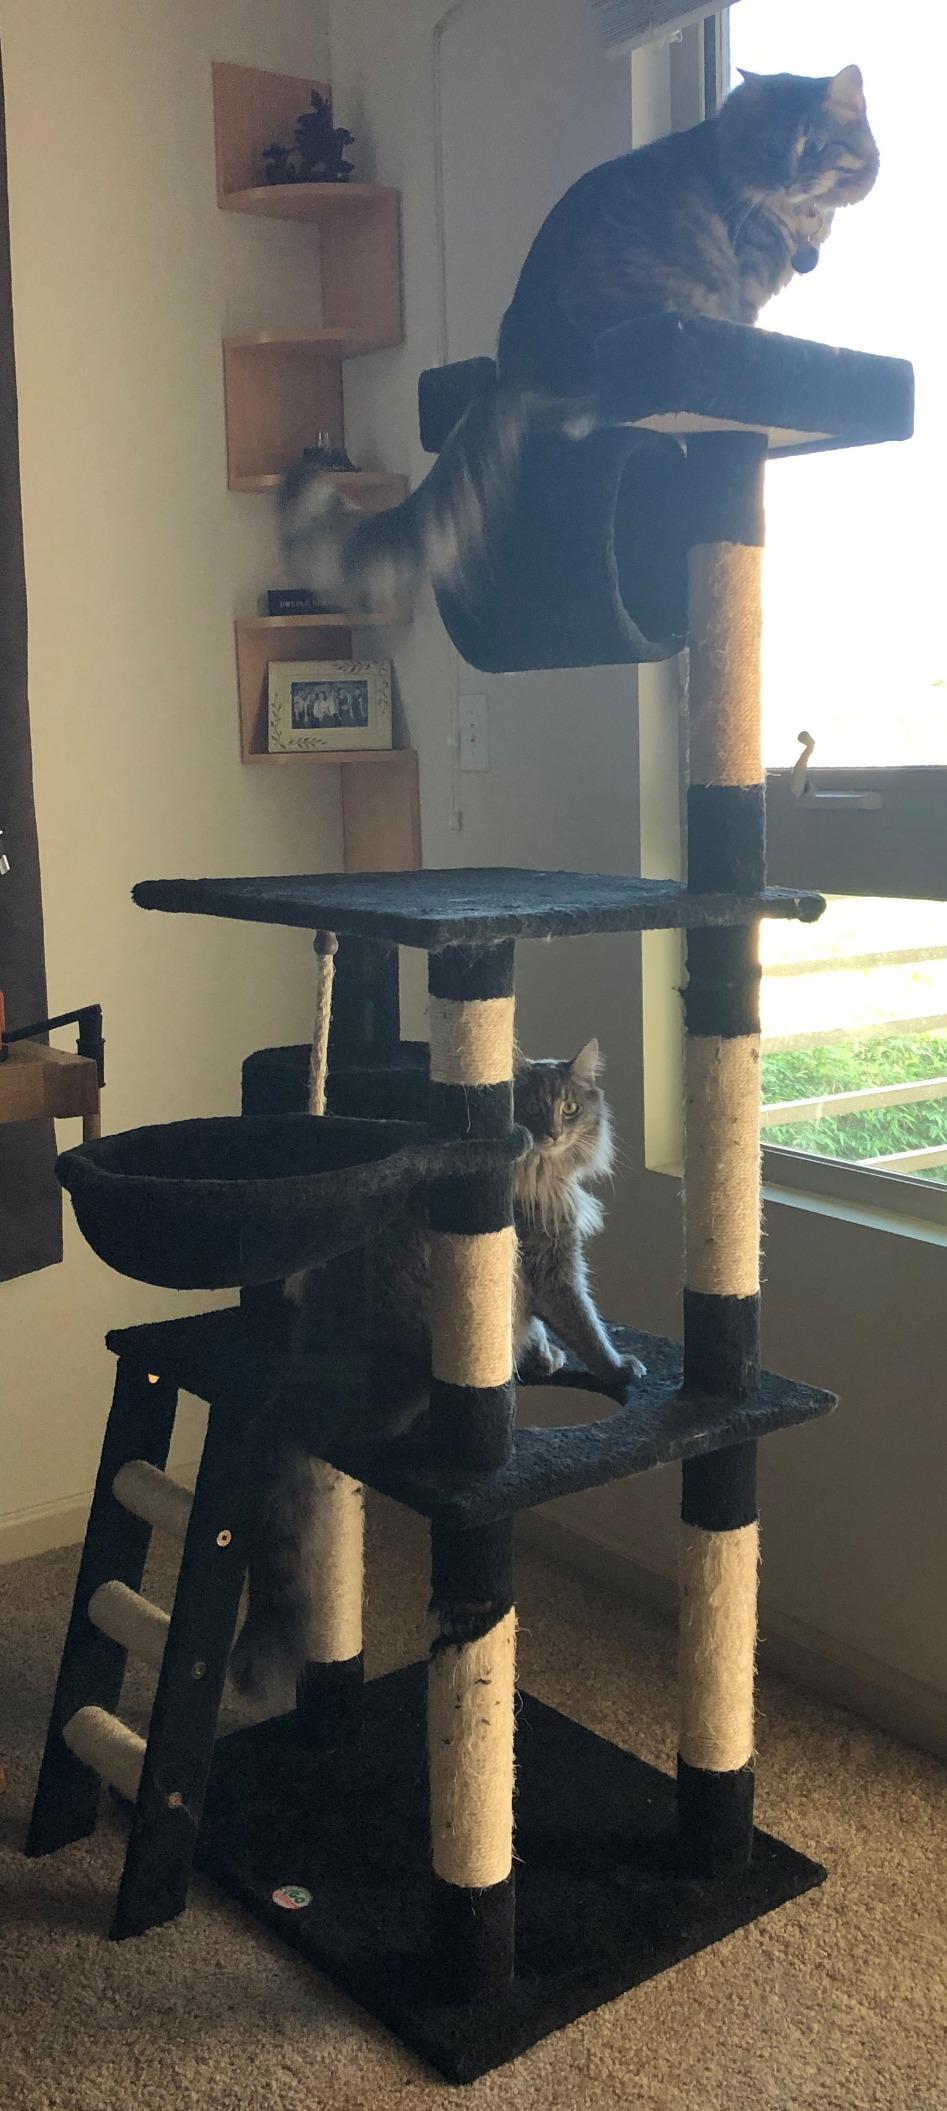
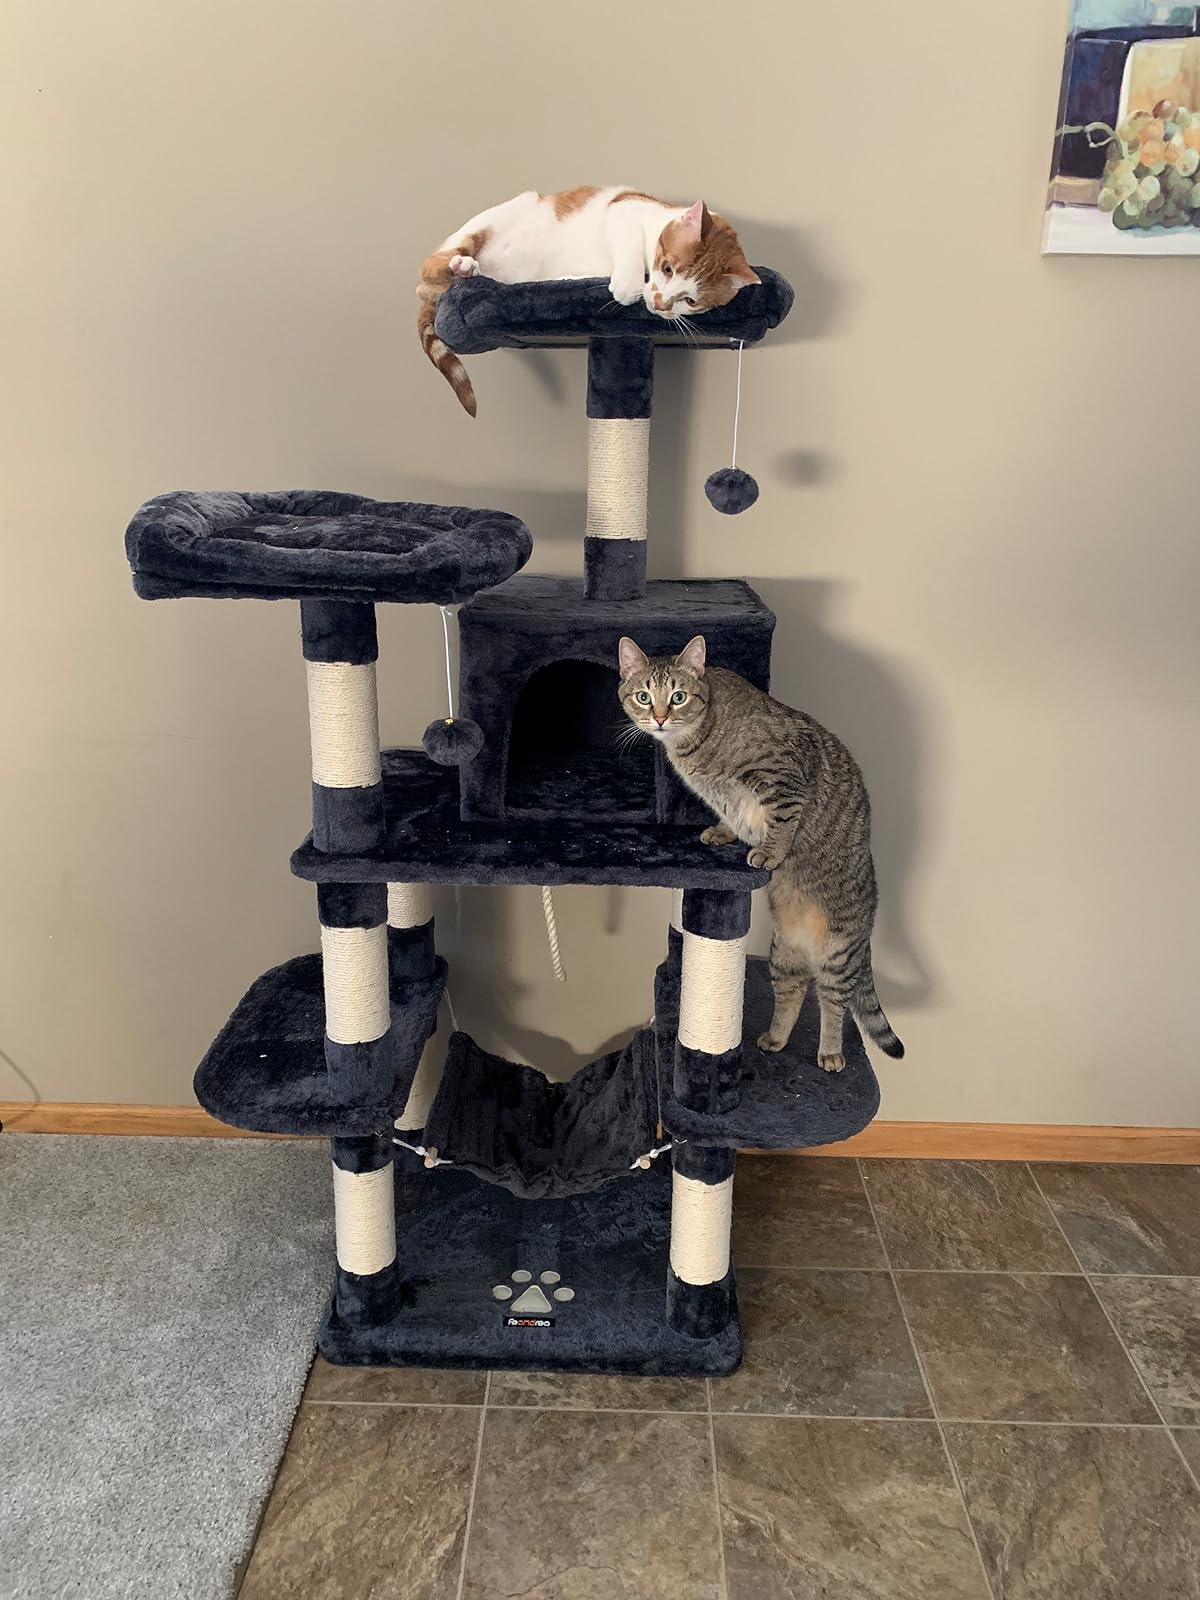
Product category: items_cat tree
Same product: no